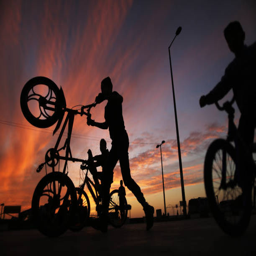
children play with bicycles and skates at sunset